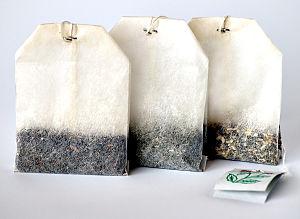
Adolf Rambold, né le 5 octobre 1900 à Stuttgart et mort le 14 mai 1996 à Meerbusch, est un inventeur et un ingénieur allemand.
Un sachet de thé est un petit sac scellé contenant les feuilles de thé et utilisé pour l'infuser. Les sachets de thé sont souvent faits de gaze de papier, de soie ou en plastique poreux. Le sachet retient les feuilles de thé lors de l'infusion, ce qui rend plus facile l'élimination des feuilles, et en effectuant la même fonction qu'un infuseur à thé. La plupart des sachets de thé ont une ficelle liée qui aide à enlever et quelquefois essorer le sachet après infusion, mais aussi à identifier la variété de thé grâce à une étiquette sur cette ficelle. Au début du XXIᵉ siècle, ils représentent 95 pour 100 du conditionnement du thé vendu en Occident.